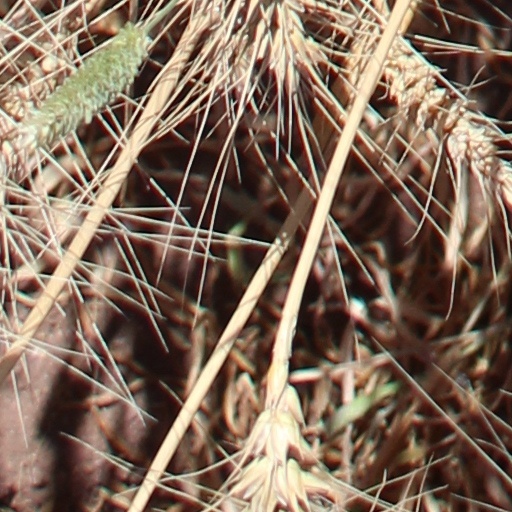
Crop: wheat